Rongeur

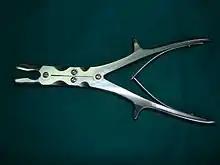
Rongeur

A rongeur is heavy-duty surgical instrument with a sharp-edged, scoop-shaped tip, used for gouging out bone. Rongeur is a French word meaning rodent or 'gnawer'. A rongeur can be used to open a window in bone, often in the skull, in order to access tissue underneath. They are used in neurosurgery, podiatric surgery, maxillofacial surgery, and orthopedic surgery to expose areas for operation.